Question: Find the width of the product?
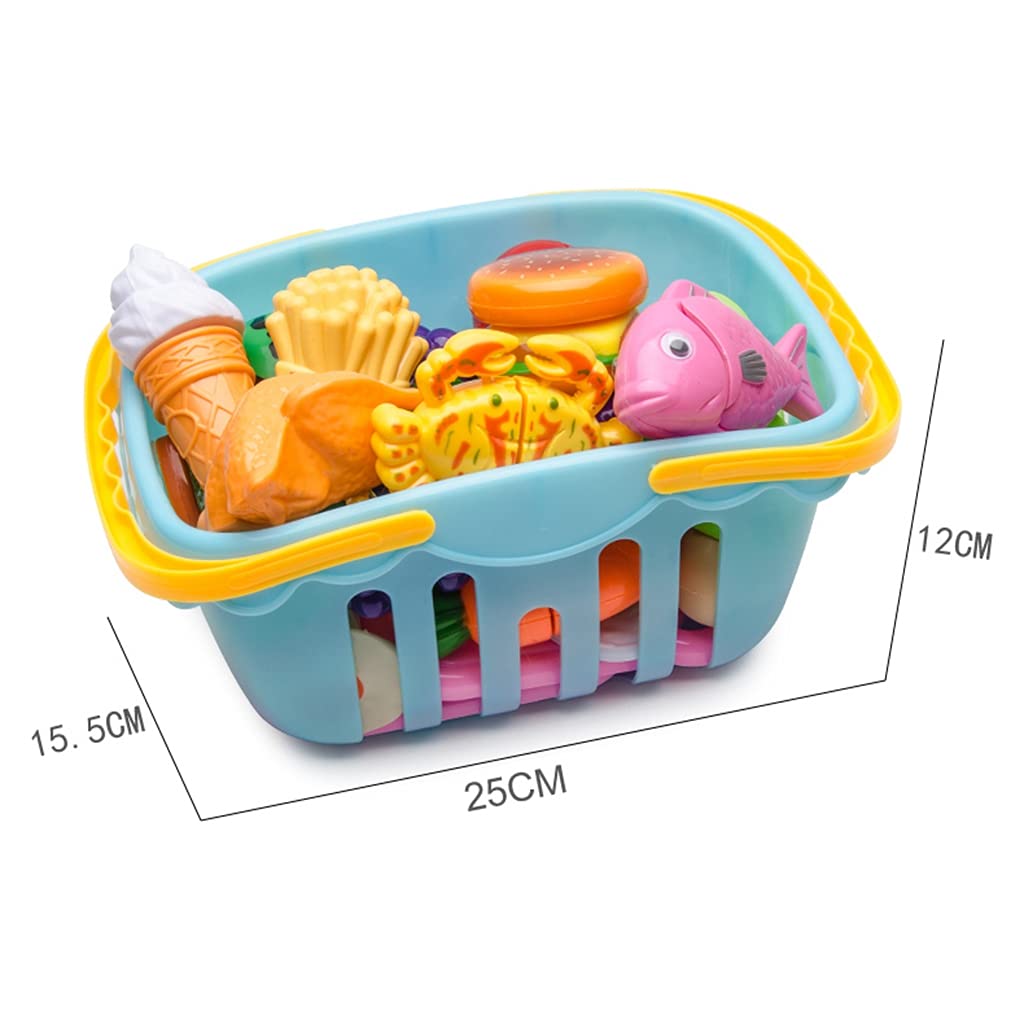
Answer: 25.0 centimetre